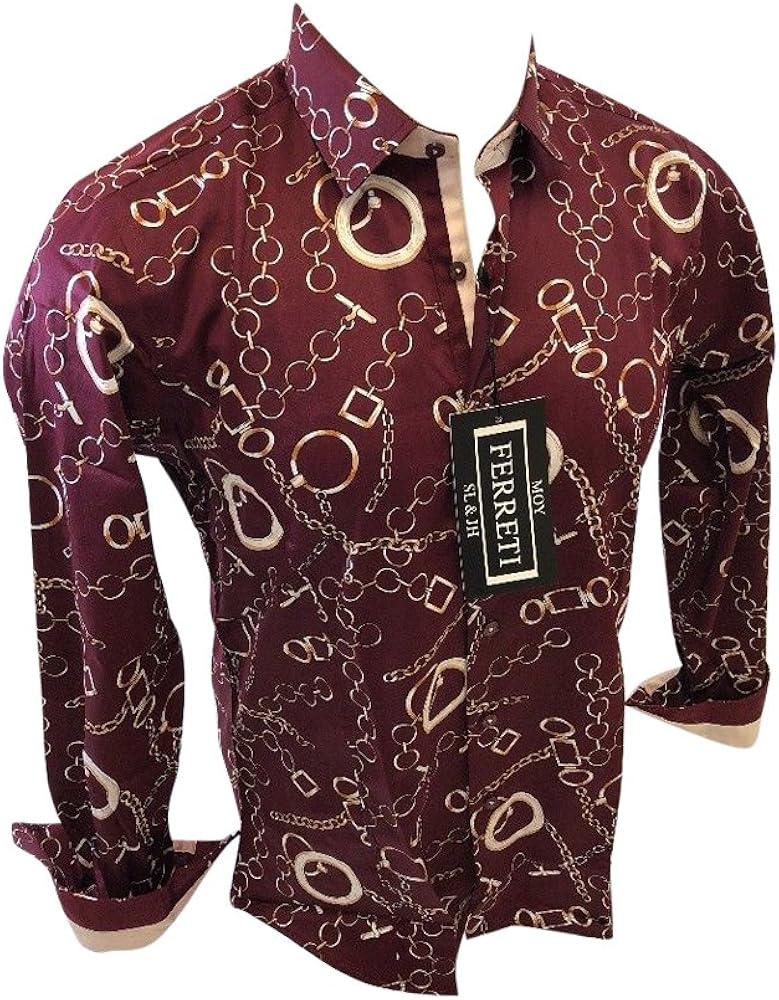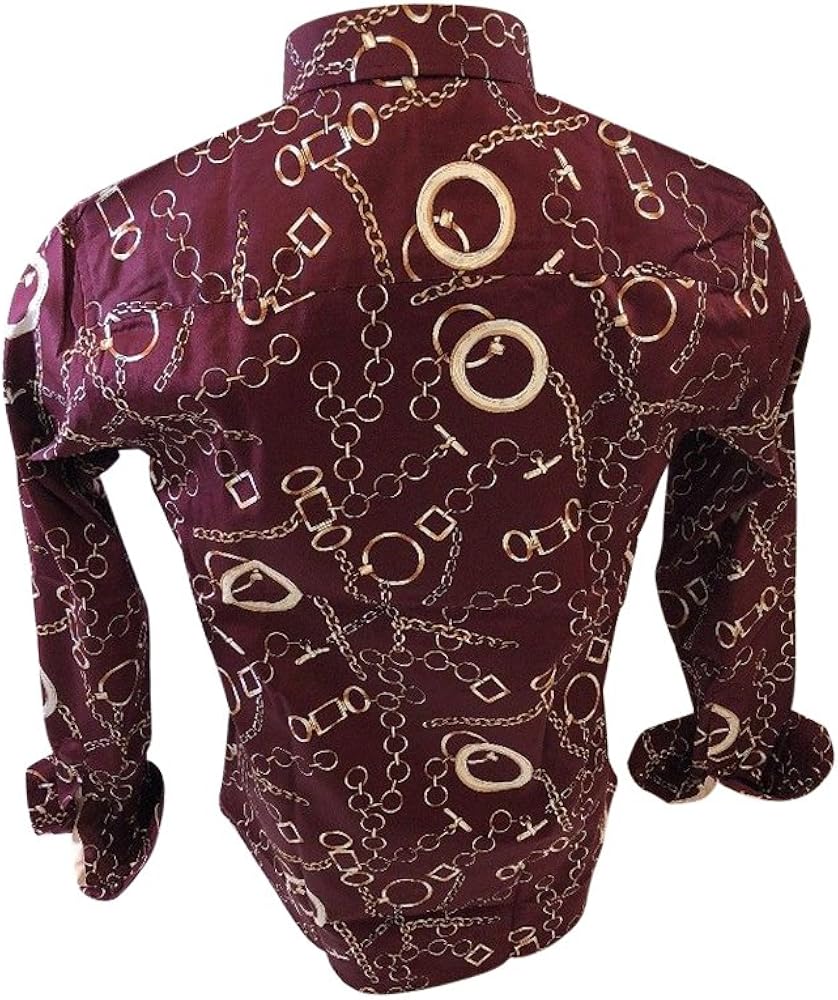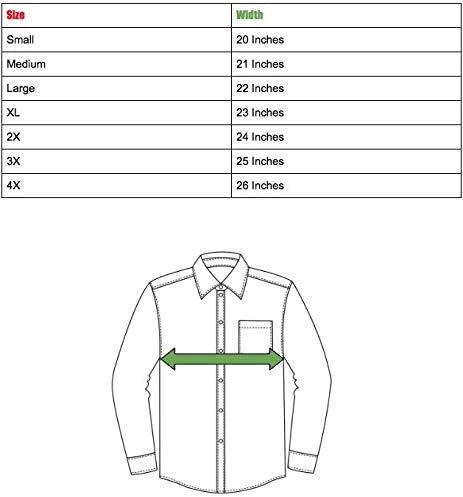
Flash Apparel Men Ferreti by Barabas Designer Dress Shirt Woven Wine Gold Chain Slim Fit 4205
Category: AMAZON FASHION
Measurements Laying Flat from Armpit to Armpit : Small = 19 Inches, Medium = 20 inches , Large = 21 inches , XL = 22 inches, 2XL = 23 inches, 3XL = 24 inches, 4XL = 25 inches, 5XL = 26 inches, 6XL = 27 inches
Features: 100% Cotton | Button closure | Chain Print | Woven Long Sleeve | 100% Cotton | Slim Fit | Brand New with manufacture tags